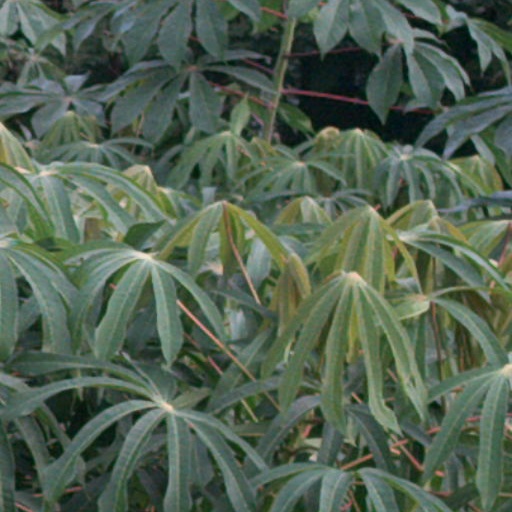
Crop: cassava